Sebastian Ofner

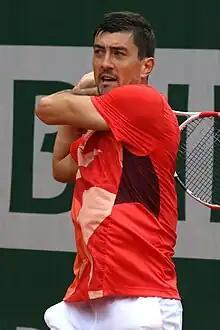
Ofner at the 2023 French Open

Sebastian Ofner (born 12 May 1996) is an Austrian professional tennis player. He has a career high ATP singles ranking of World No. 37 achieved on 8 January 2024. He is currently the No. 2 Austrian player.